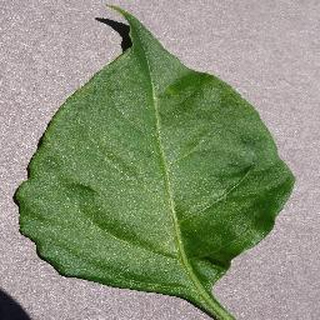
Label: healthy_bell_pepper